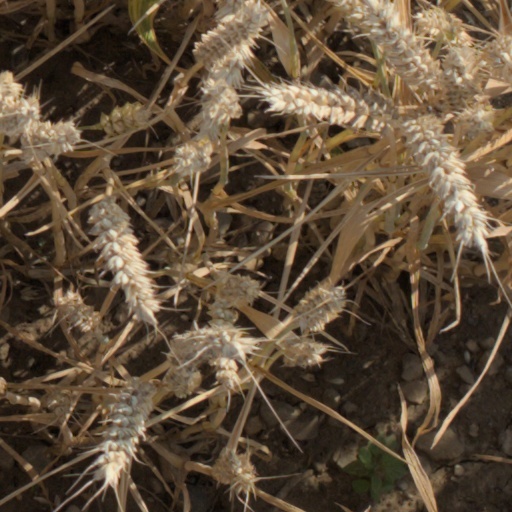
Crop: wheat